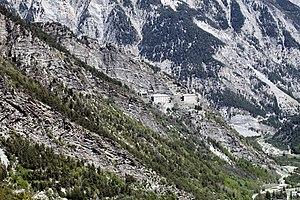
Le fort de Tournoux est un ouvrage défensif de la haute vallée de l'Ubaye, construit entre 1839 et 1866. Il est situé sur les limites communales de la Condamine-Châtelard et de Saint-Paul-sur-Ubaye. Le hameau de Tournoux, situé sur un plateau dominant l'Ubaye et une voie d'accès à l'Italie par plusieurs cols, donna son nom à cette fortification. Celle-ci se trouve à environ deux mille mètres au sud du hameau, à vol d'oiseau. Elle constitue dès le milieu du XIXᵉ siècle le noyau du dispositif stratégique de la vallée de l'Ubaye.